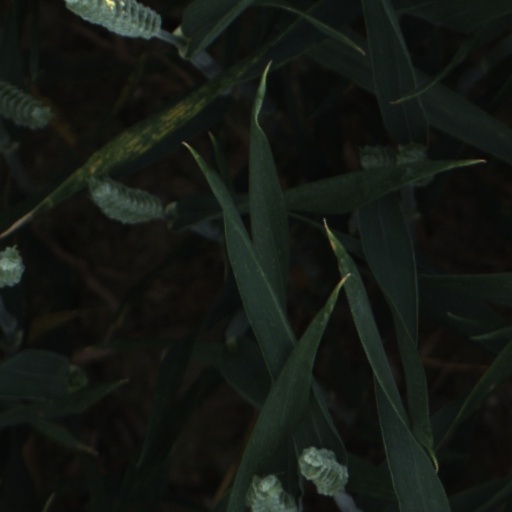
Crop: wheat